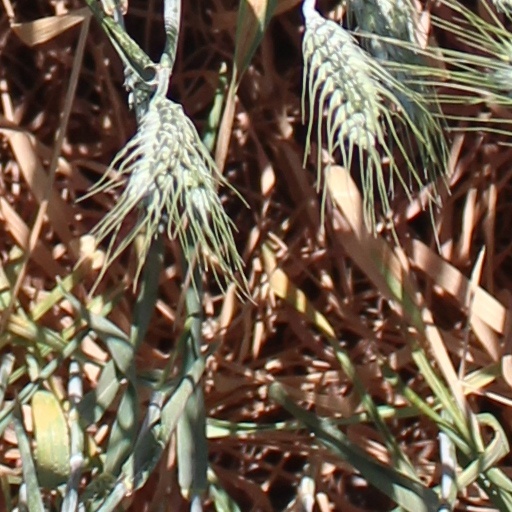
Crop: wheat